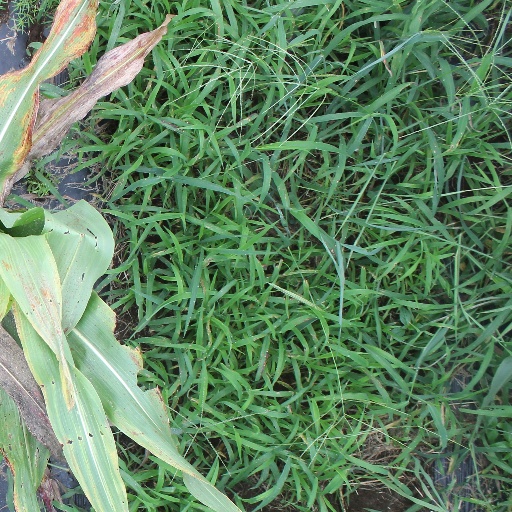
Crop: sorghum